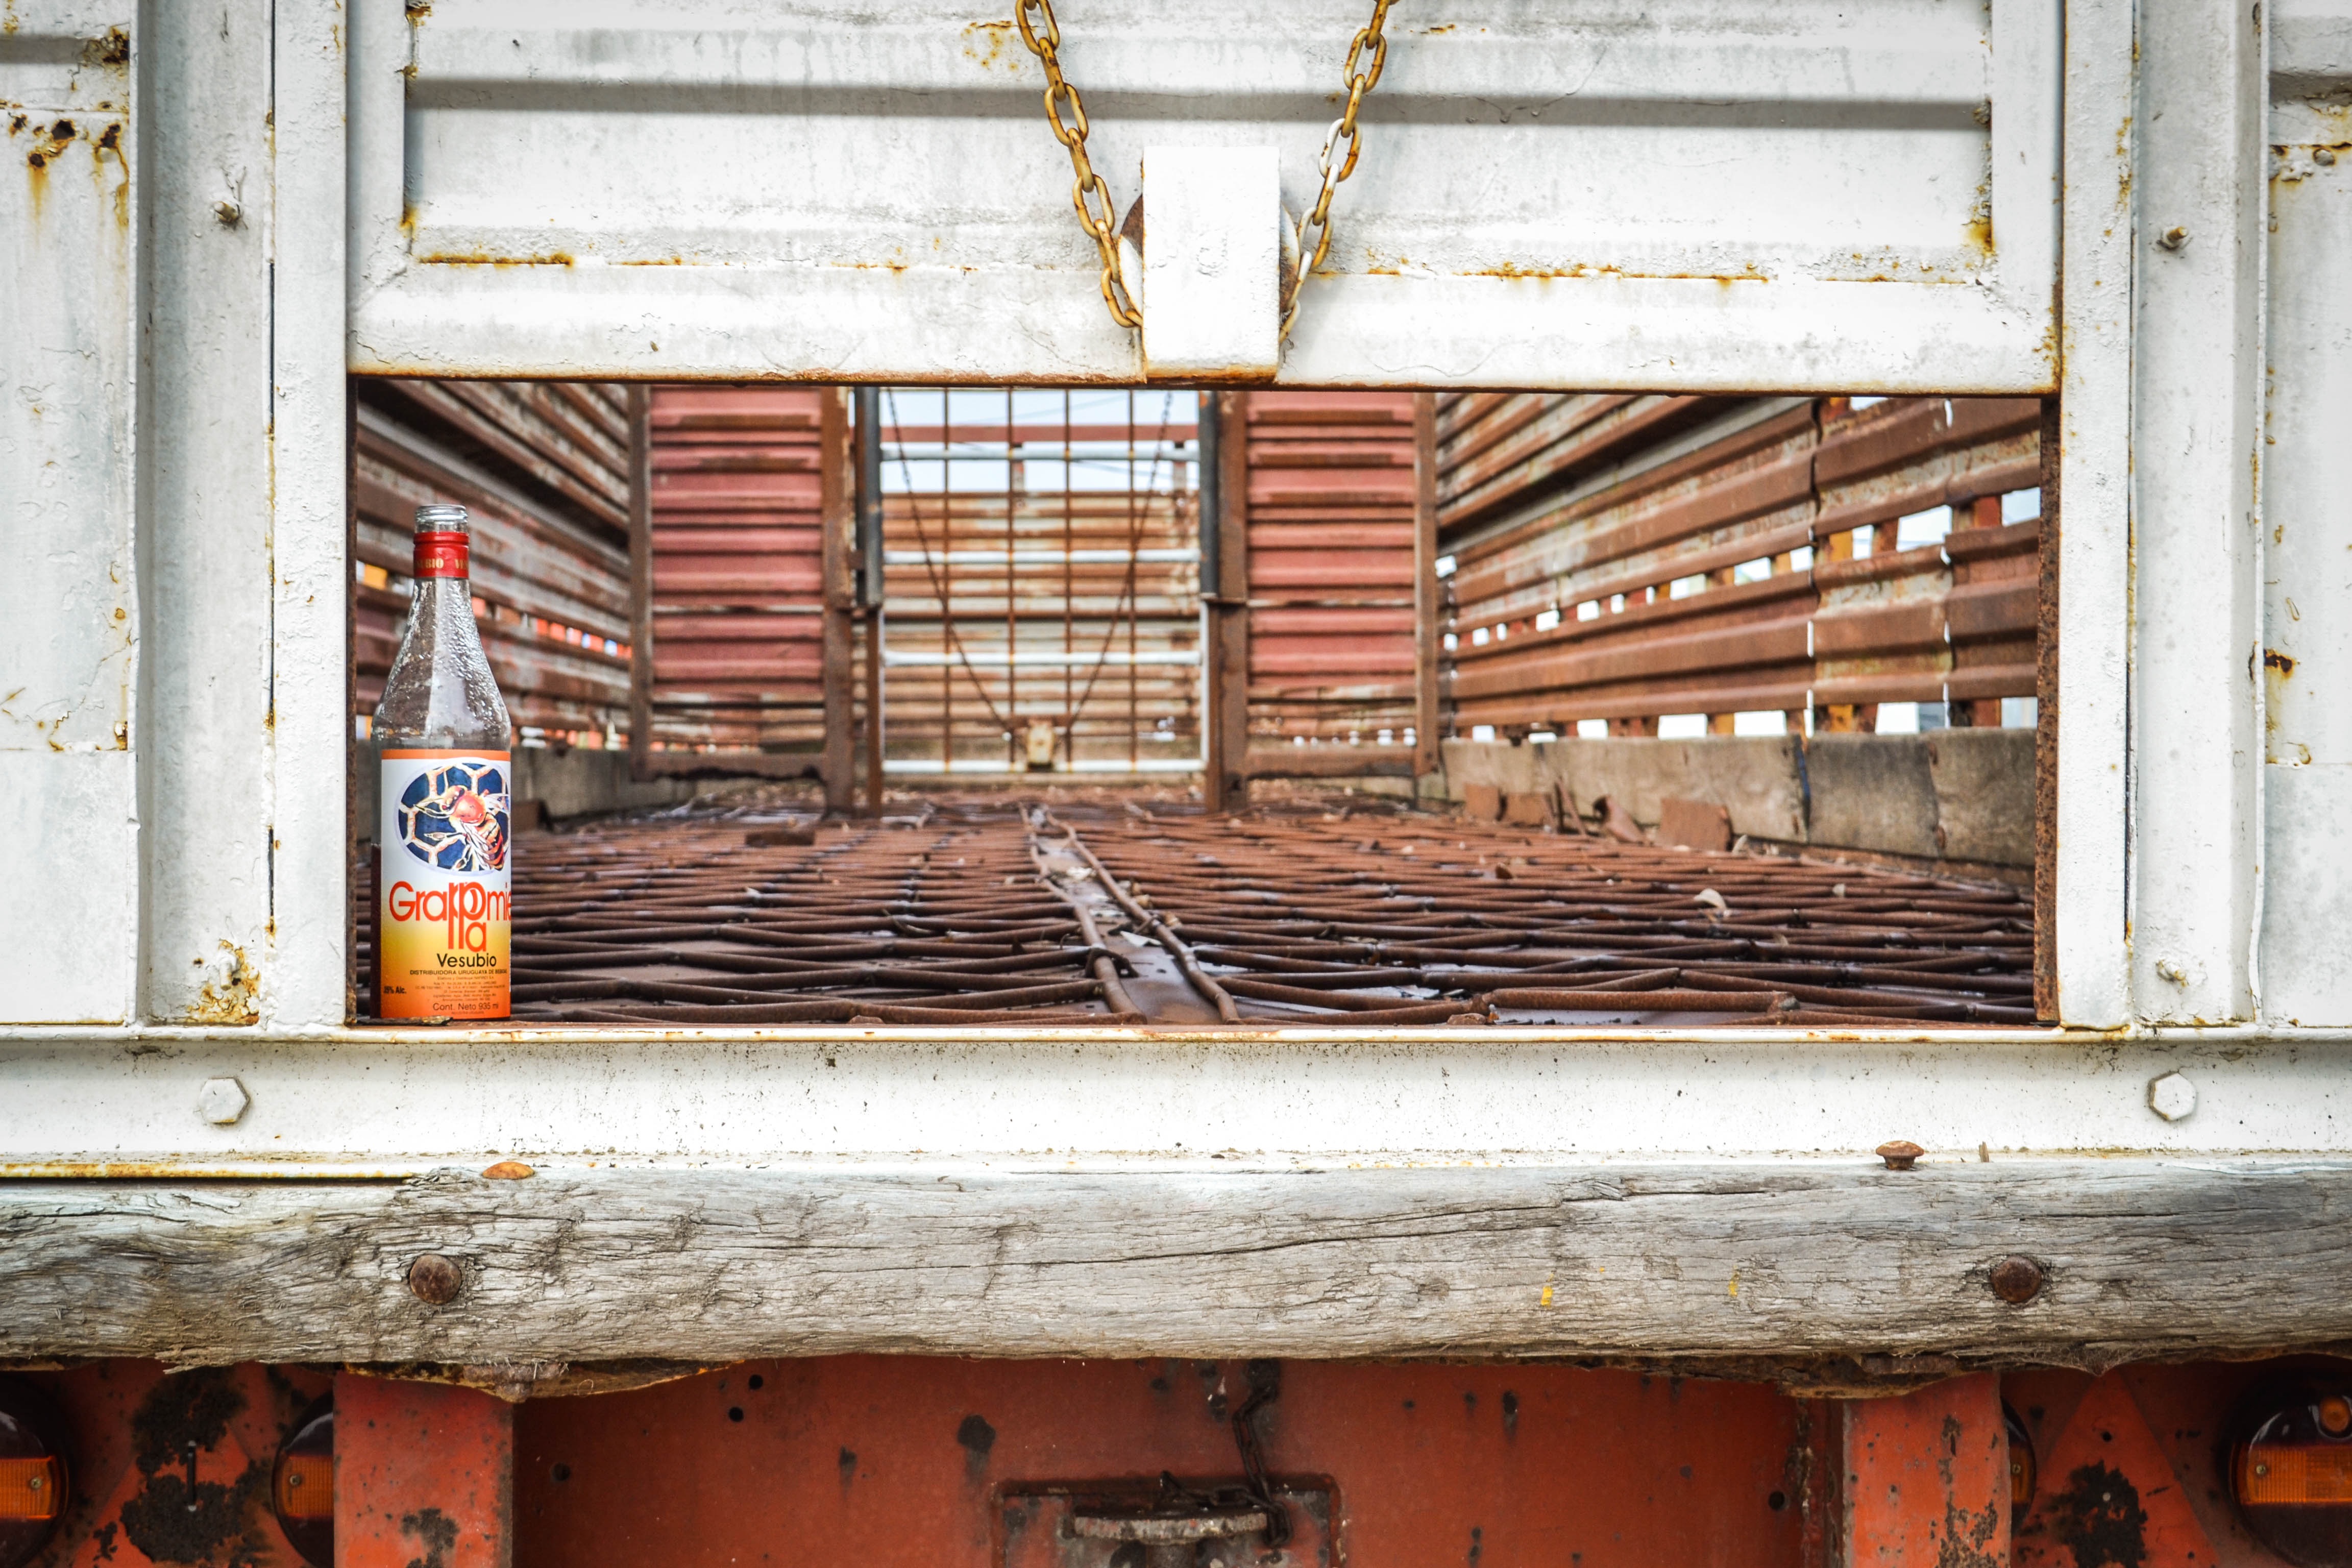
wood, house, window, barn, wall, shed, shack, factory, industry, brick, urban area